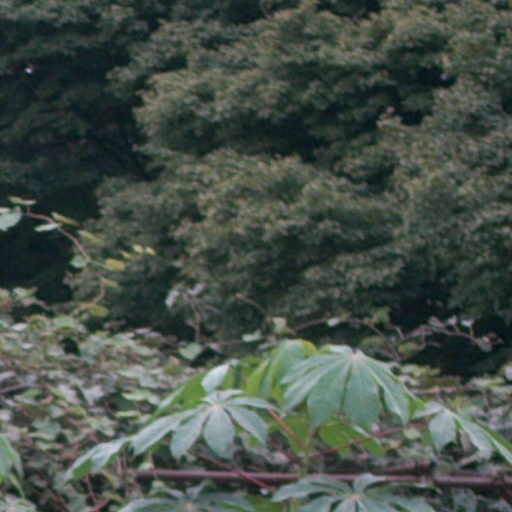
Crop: cassava